Buckenham Tofts

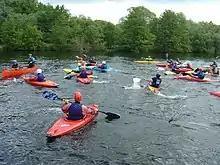
Soldiers relaxing on the serpentine lake at Buckenham Tofts after a day's training

Buckenham Tofts (or Buckenham Parva; Little Buckenham) is a former civil parish, now in the parish of Stanford, in the Breckland district, in the county of Norfolk, England, situated about 7 miles north of Thetford, and since 1942 situated within the Stanford Training Area, a 30,000-acre military training ground closed to the public. It was situated about one mile south of the small village of Langford, with its Church of St Andrew, and about one mile west of Stanford, with its All Saints' Church and one mile north of West Tofts, with its Church of St Mary, all deserted and demolished villages. None of these settlements (except West Tofts) are shown on modern maps but are simply replaced by "Danger Area" in red capital letters. In 1931 the parish had a population of 60. On 1 April 1935 the parish was abolished and merged with Stanford.